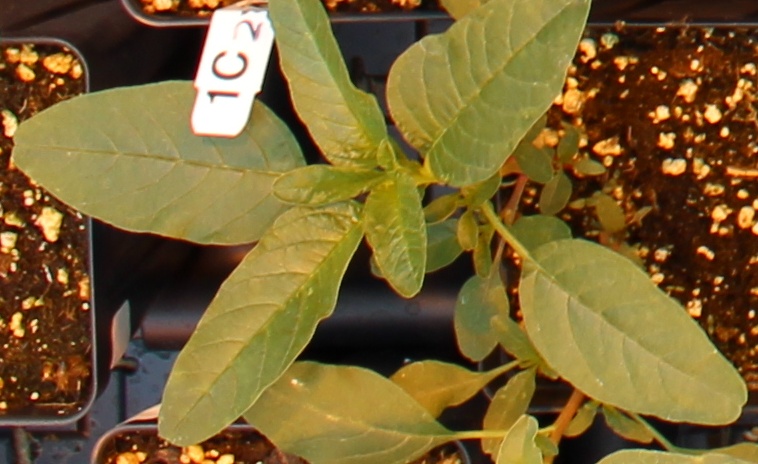
Label: Waterhemp